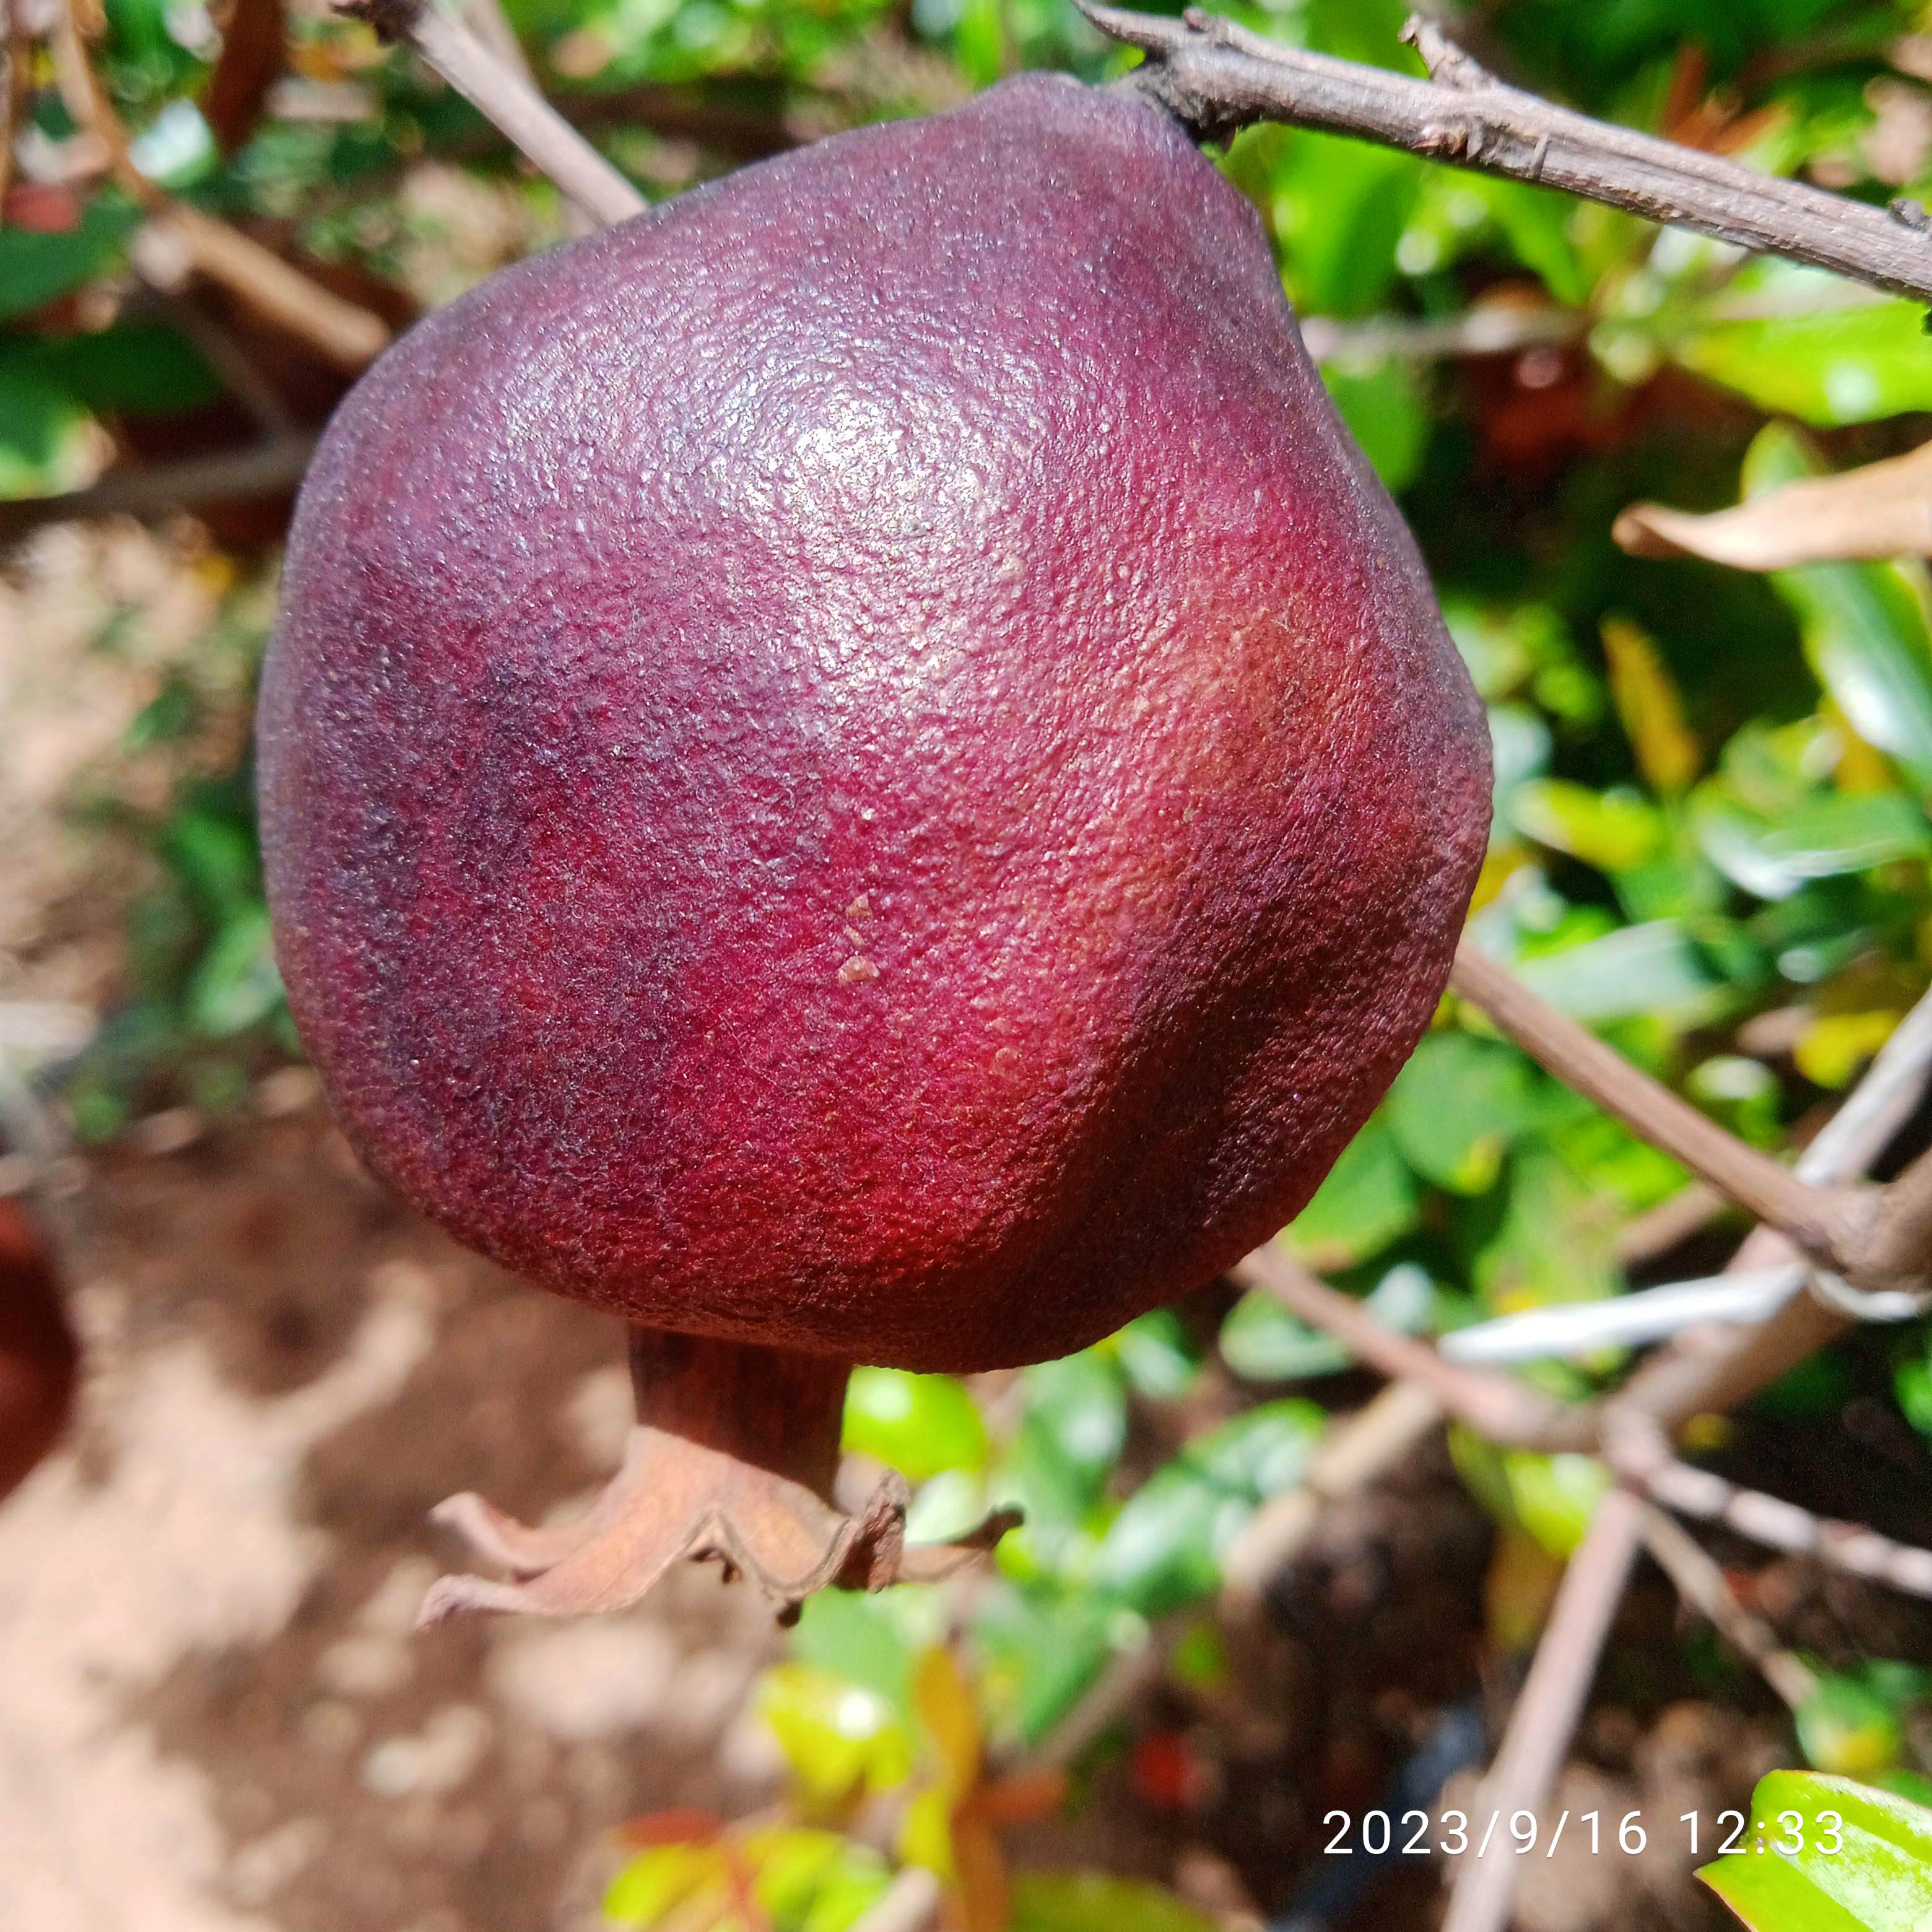
Label: Alternaria